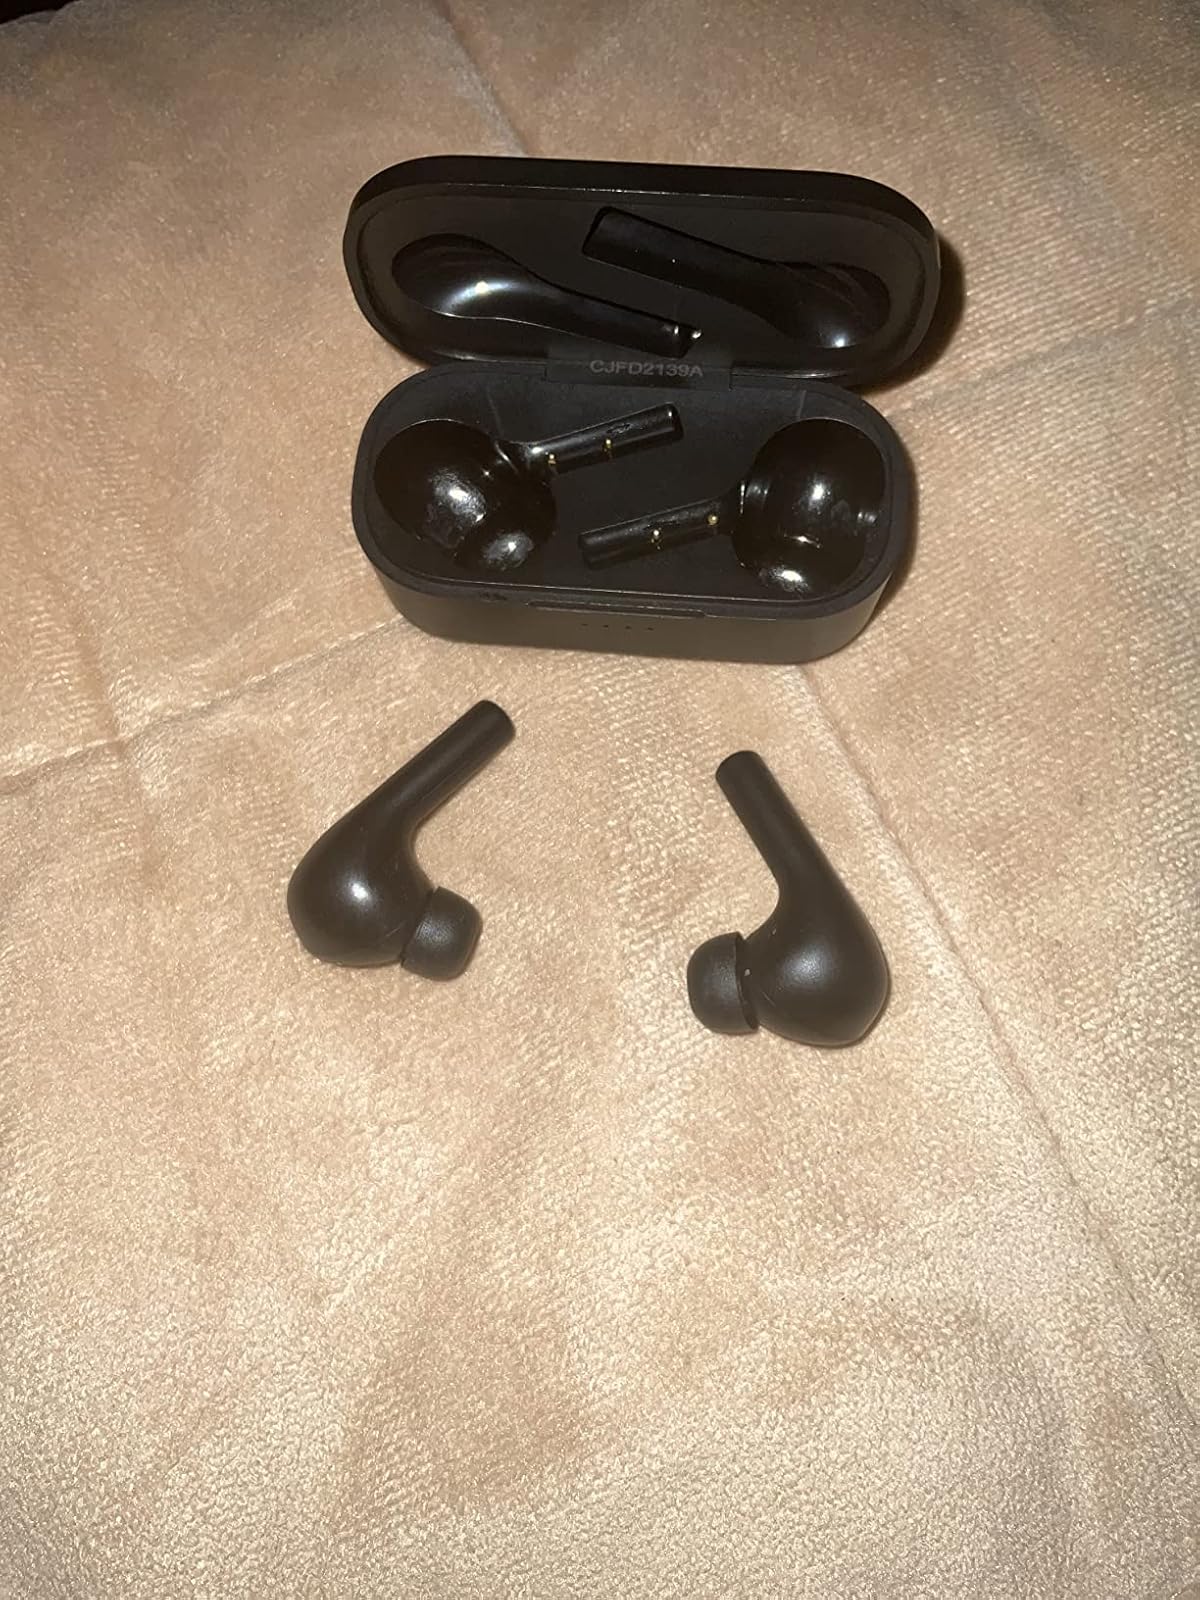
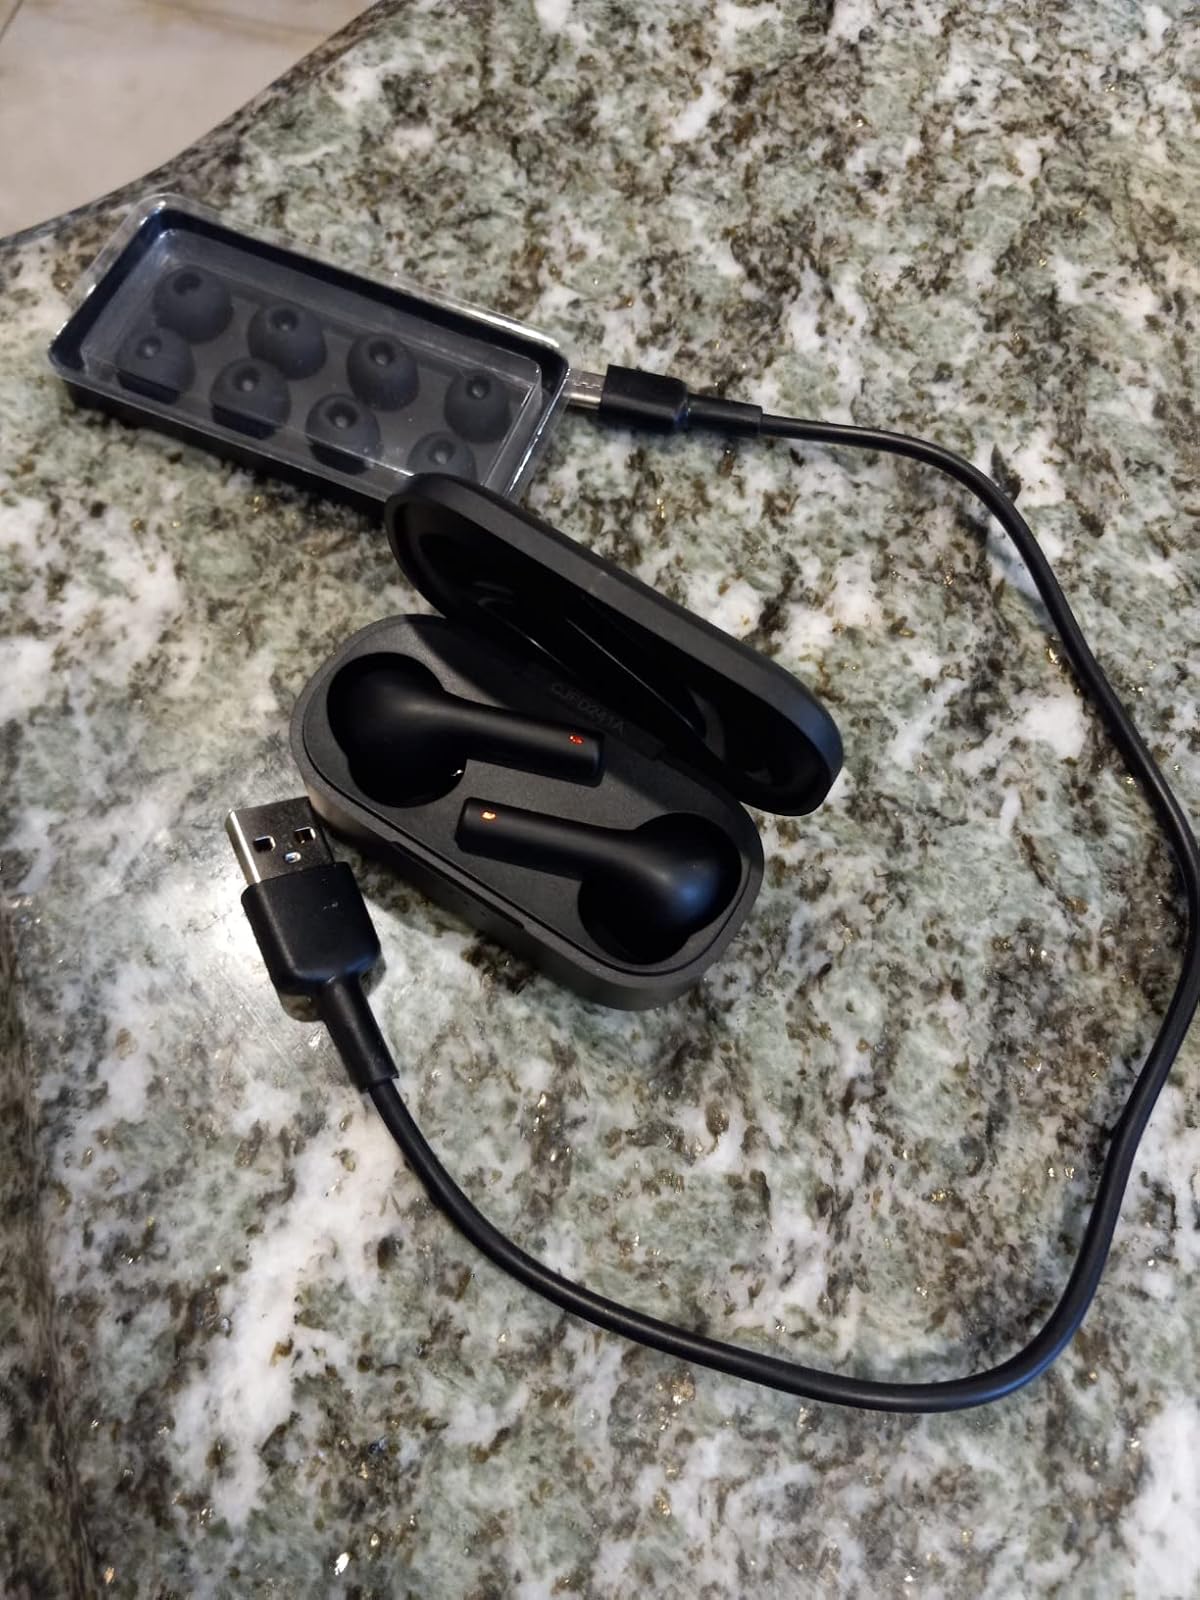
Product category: earbuds
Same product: yes